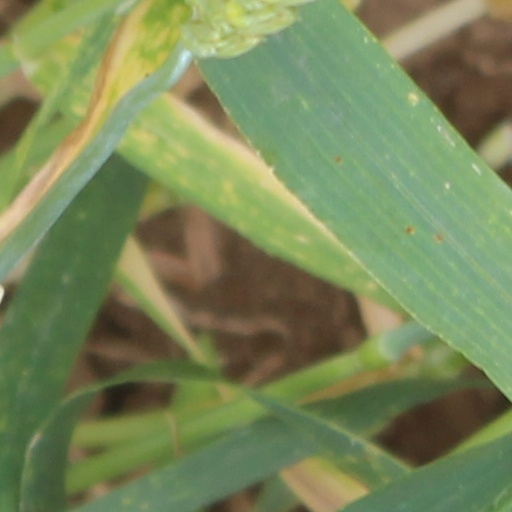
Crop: wheat